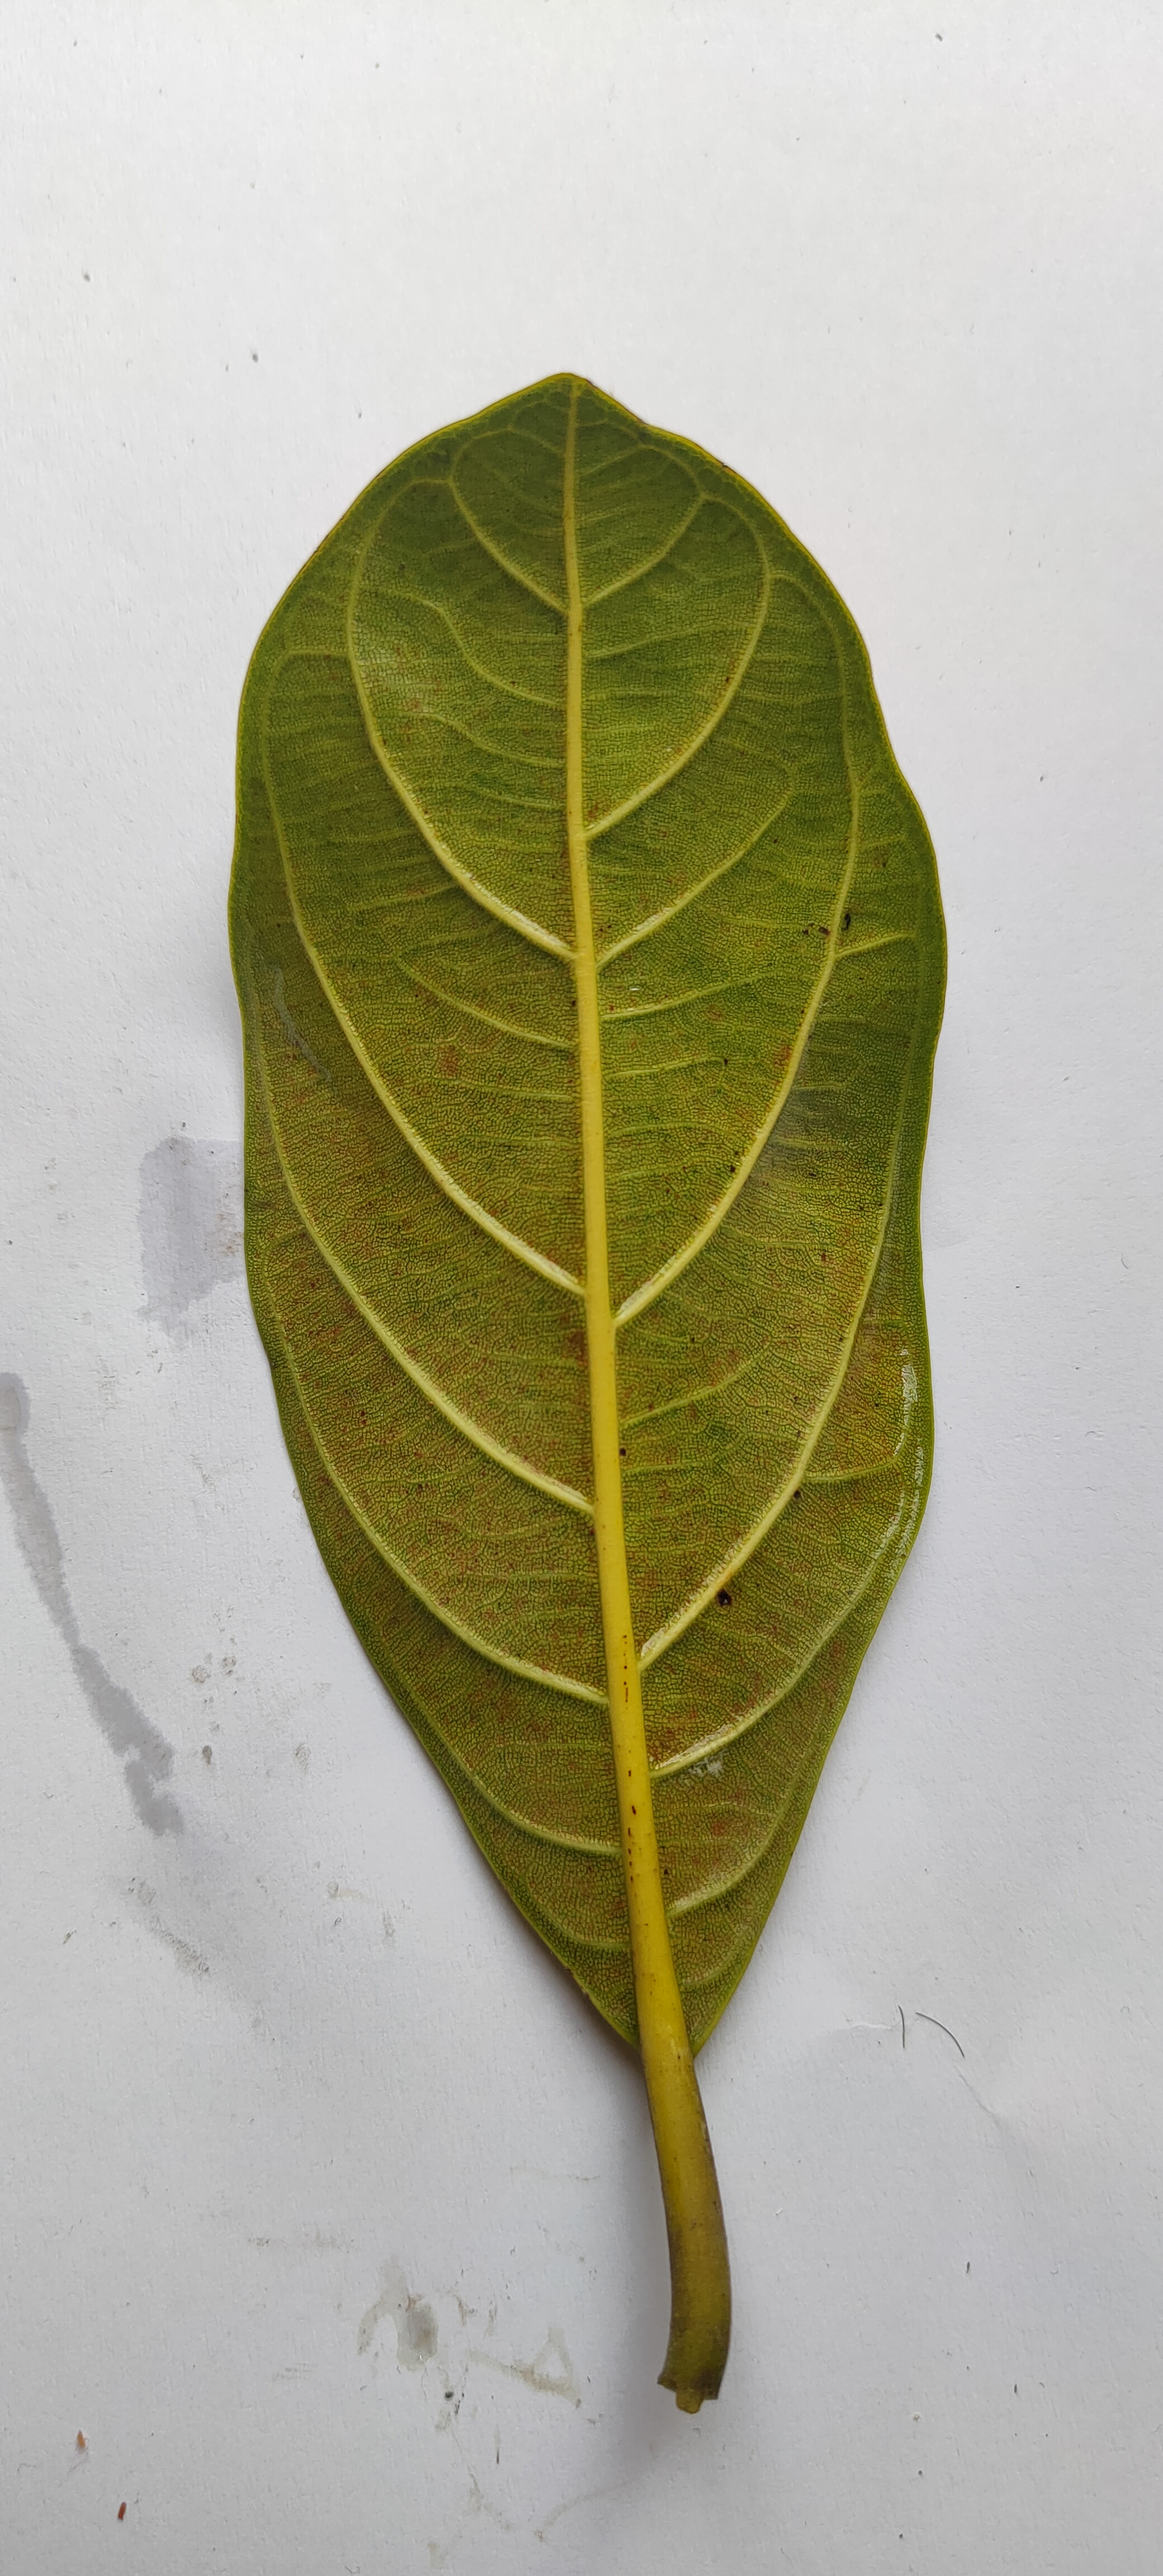
Leaf variety: Jackfruit